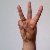
The image shows a hand gesture representing the letter 'W' in Indian Sign Language.